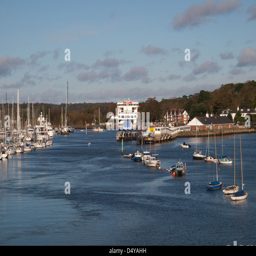
river and country with the ferry terminal on the right